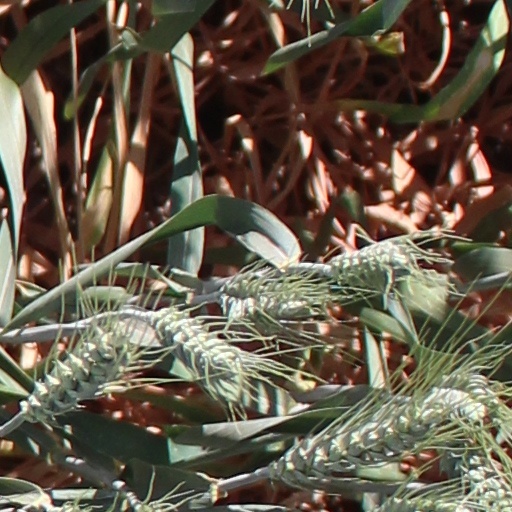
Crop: wheat